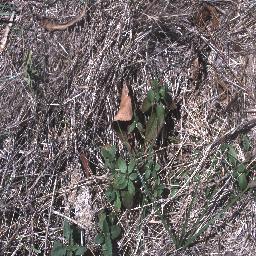
Label: negative